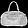
Label: Bag